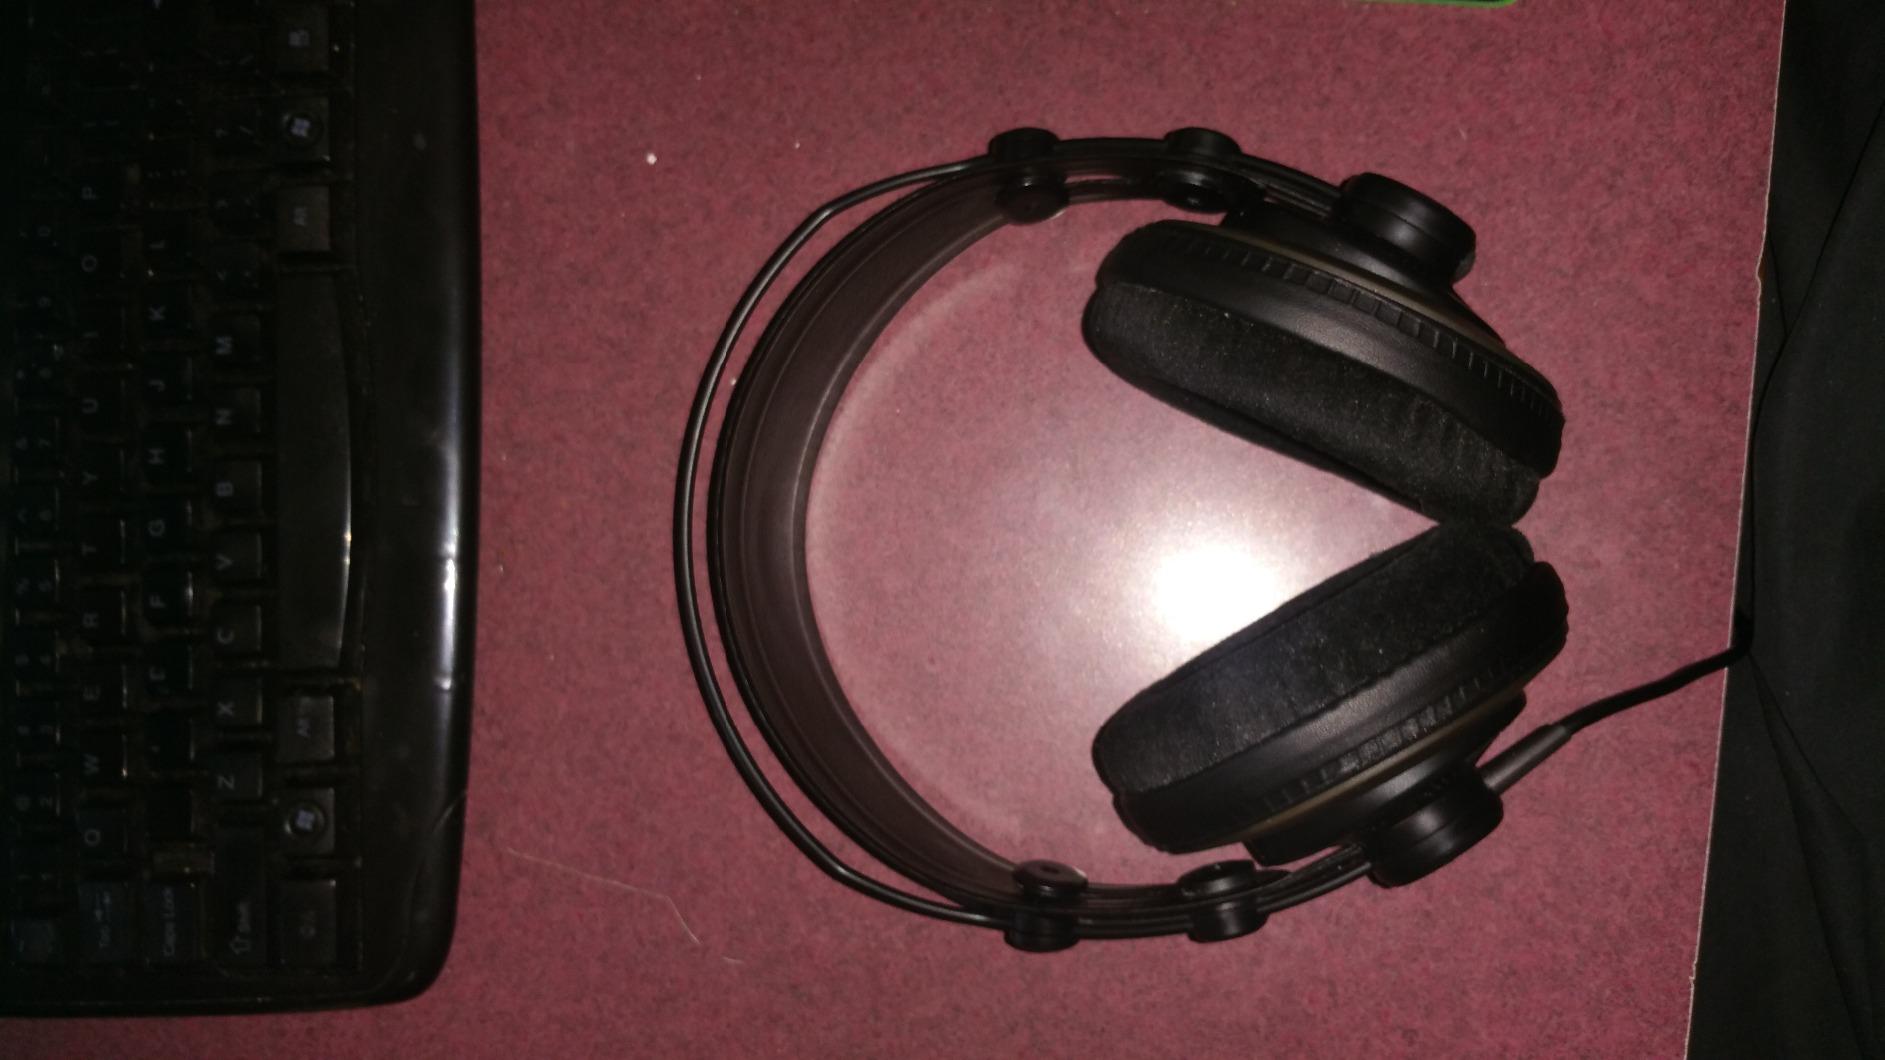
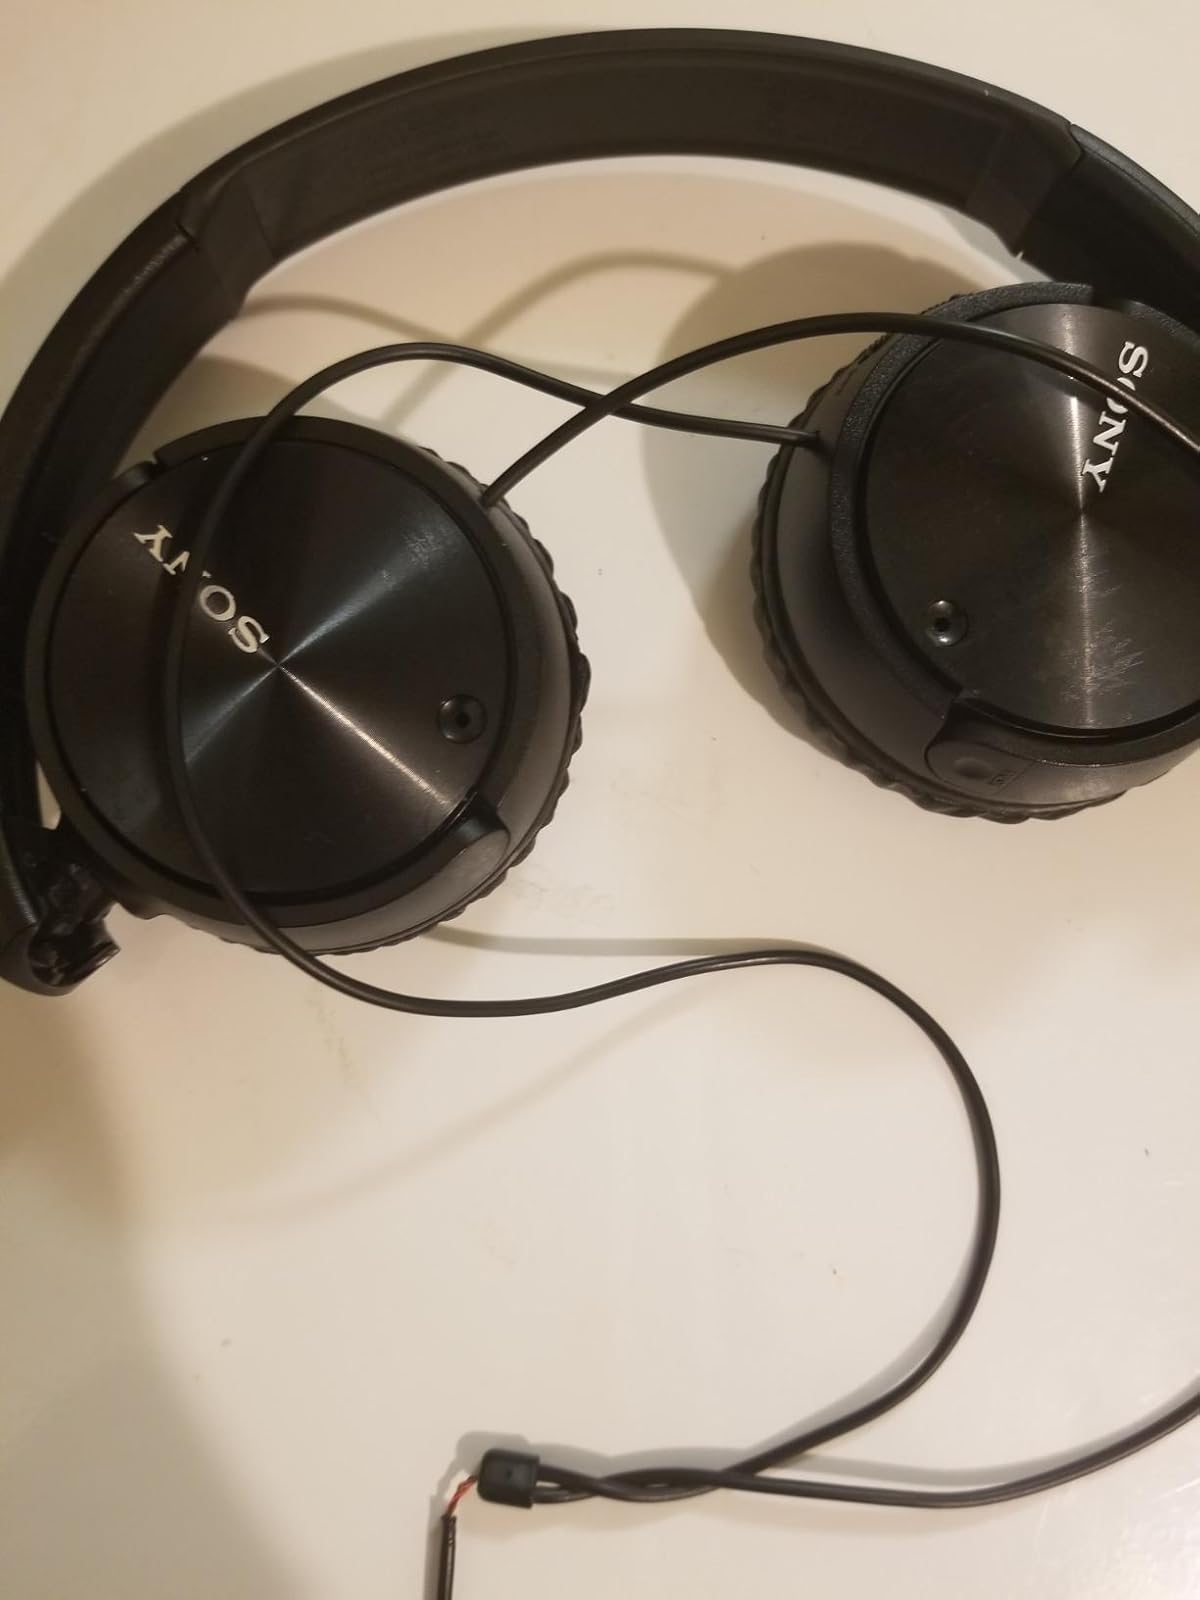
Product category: headphones
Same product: no